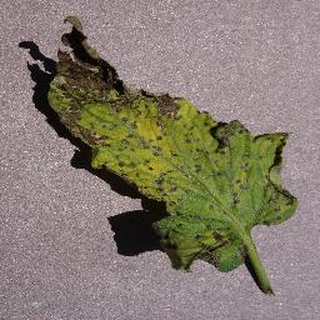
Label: tomato_septoria_leaf_spot